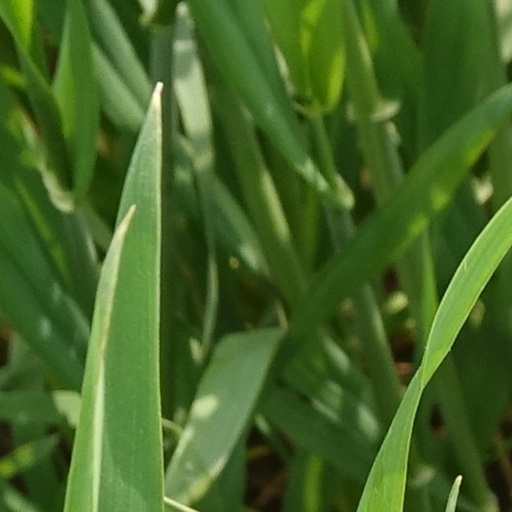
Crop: wheat